Enlargement of NATO

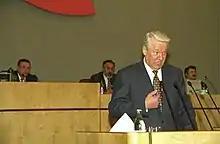
An older white male in a dark suit speaks at a wide wooden podium.

Twelve countries were part of NATO at the time of its founding: Belgium, Canada, Denmark, France, Iceland, Italy, Luxembourg, the Netherlands, Norway, Portugal, the United Kingdom, and the United States. The start of the Cold War between 1947 and 1953 saw an ideological and economic divide between the capitalist states of Western Europe backed by United States with its Marshall Plan and the Truman Doctrine, and the communist states of Eastern Europe, backed by the Soviet Union. As such, opposition to Soviet-style communism became a defining characteristic of the organization and the anti-communist governments of Greece, which had just fought a civil war against a pro-communist army, and Turkey, whose newly-elected Democrat Party were staunchly pro-American, came under internal and external pressure to join the alliance, which both did in February 1952.